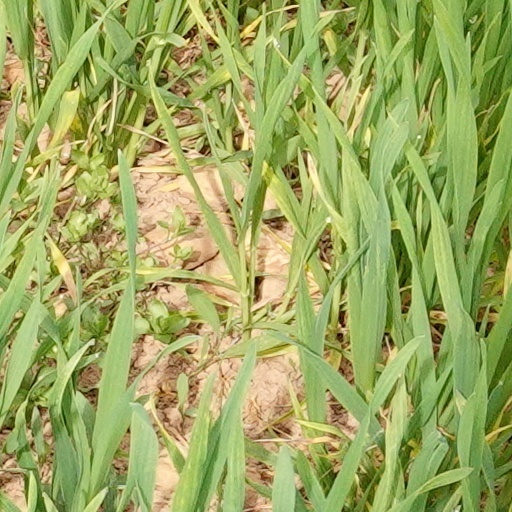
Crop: wheat